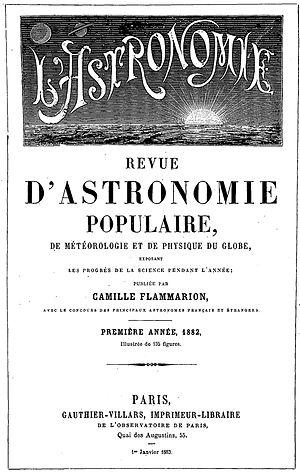
Cover of first issue of L'Astronomie magazine (Paris, 1882)
L’Astronomie est un magazine mensuel d’astronomie fondé en 1882 par Camille Flammarion et édité par la Société astronomique de France. Son but est de rediffuser les sciences de l’univers et de faire participer le plus grand nombre d'astronomes professionnels et amateurs à leur progrès et, en particulier, de promouvoir le développement et la pratique de l’astronomie. La rédactrice en chef est Janet Borg et le directeur de la publication, Patrick Baradeau.
La Société astronomique de France ou SAF est une association régie par la loi du 1ᵉʳ juillet 1901. Fondée par Camille Flammarion en 1887, son but est de promouvoir le développement et la pratique de l'astronomie. Elle est reconnue d'utilité publique depuis le 4 avril 1897.